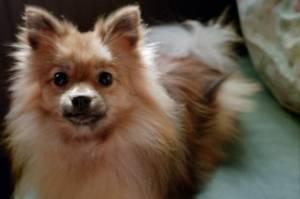
Breed: pomeranian